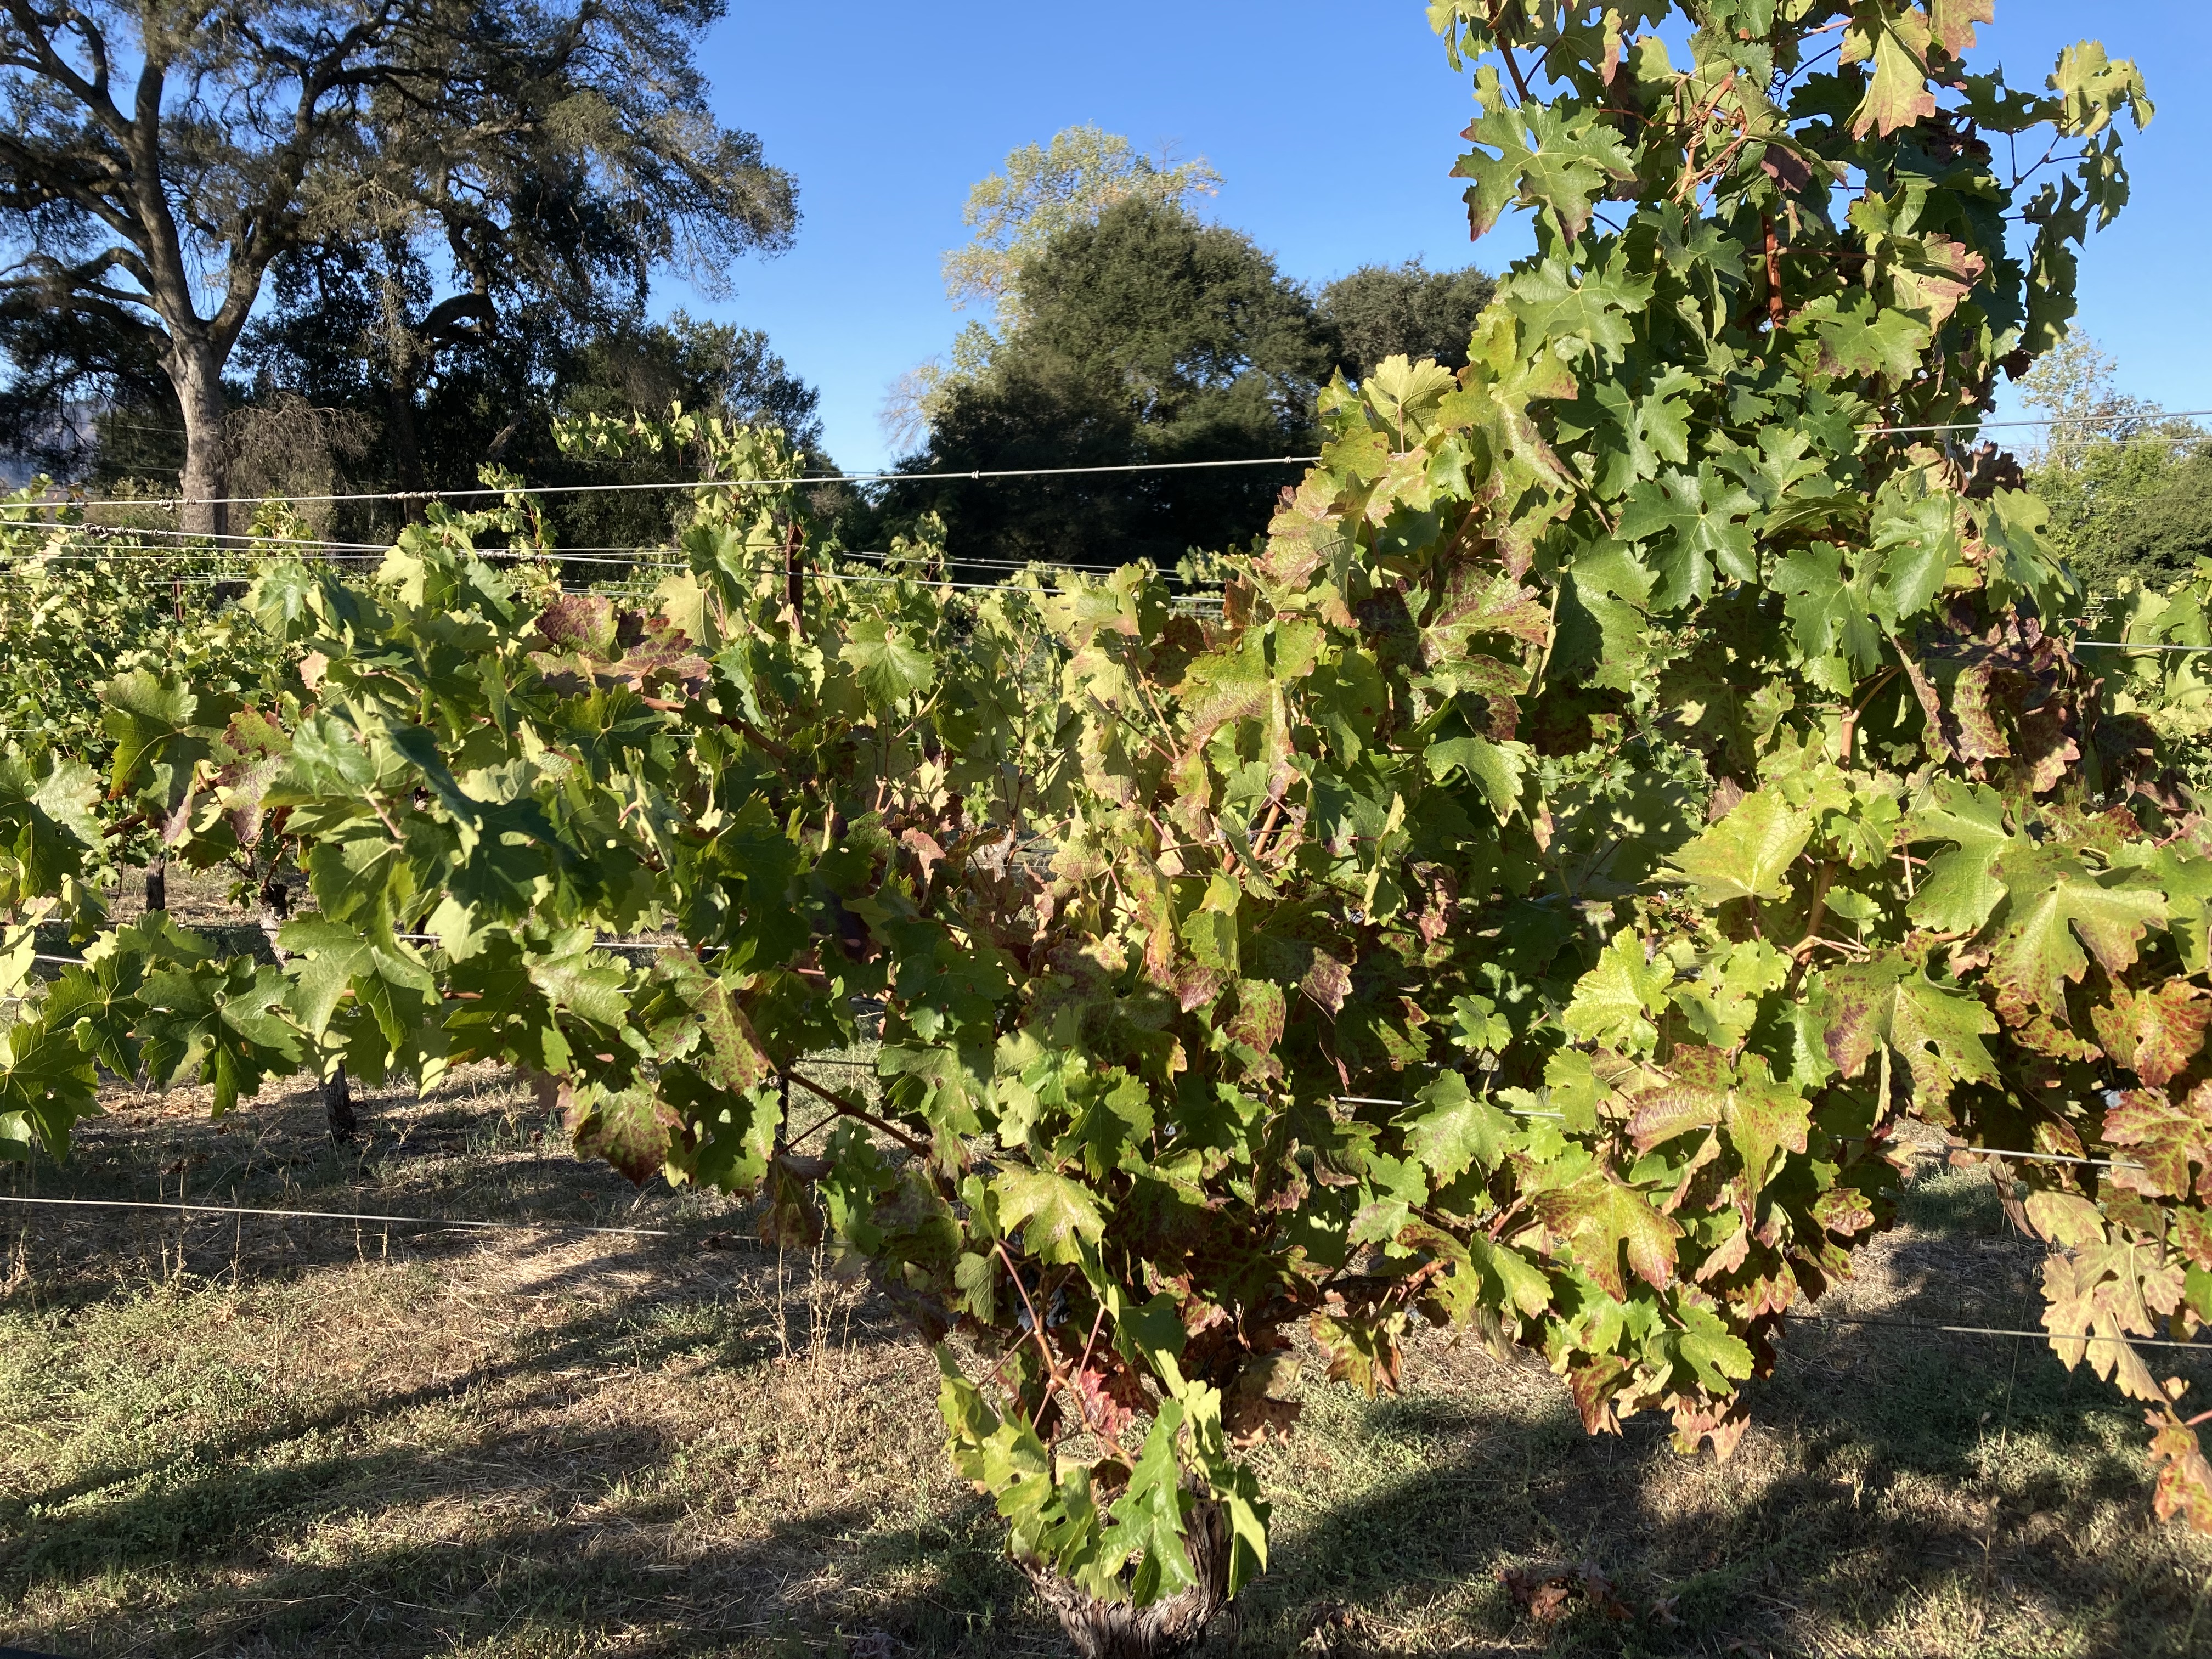
Label: Red Blotch